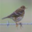
Label: bird